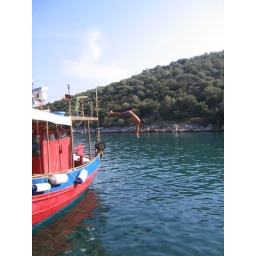
A boy leaps from his family's fishing boat in Steni Valla.